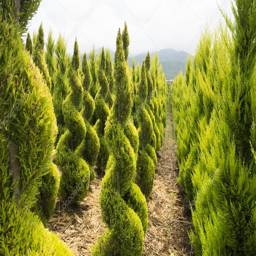
boxwood shrubs in a nursery in mountains -- stock photo #